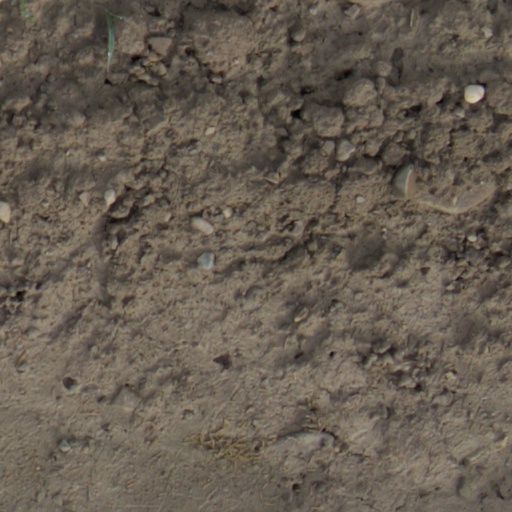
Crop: wheat